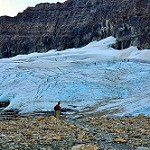
Label: glacier